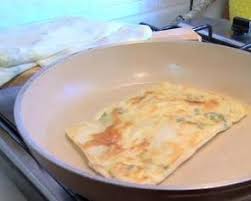
Yemek: gozleme